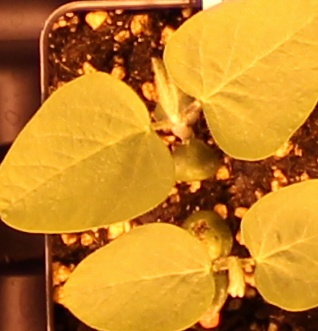
Label: Soybean